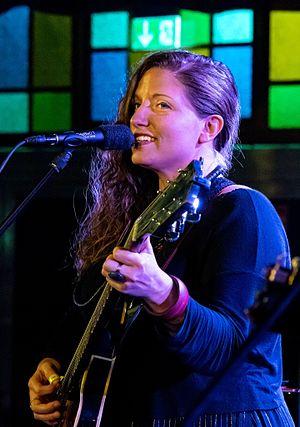
Jolie Holland est une auteure-compositrice-interprète américaine née le 11 septembre 1975 à Houston. Elle est également l'une des membres fondatrices de The Be Good Tanyas.